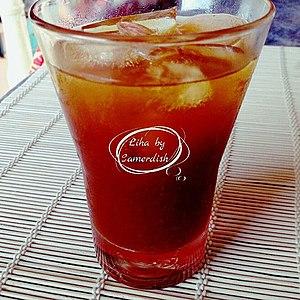
Camerdish est un blog camerounais destiné à la création, la publication et la diffusion de recettes de cuisine camerounaise et africaine.